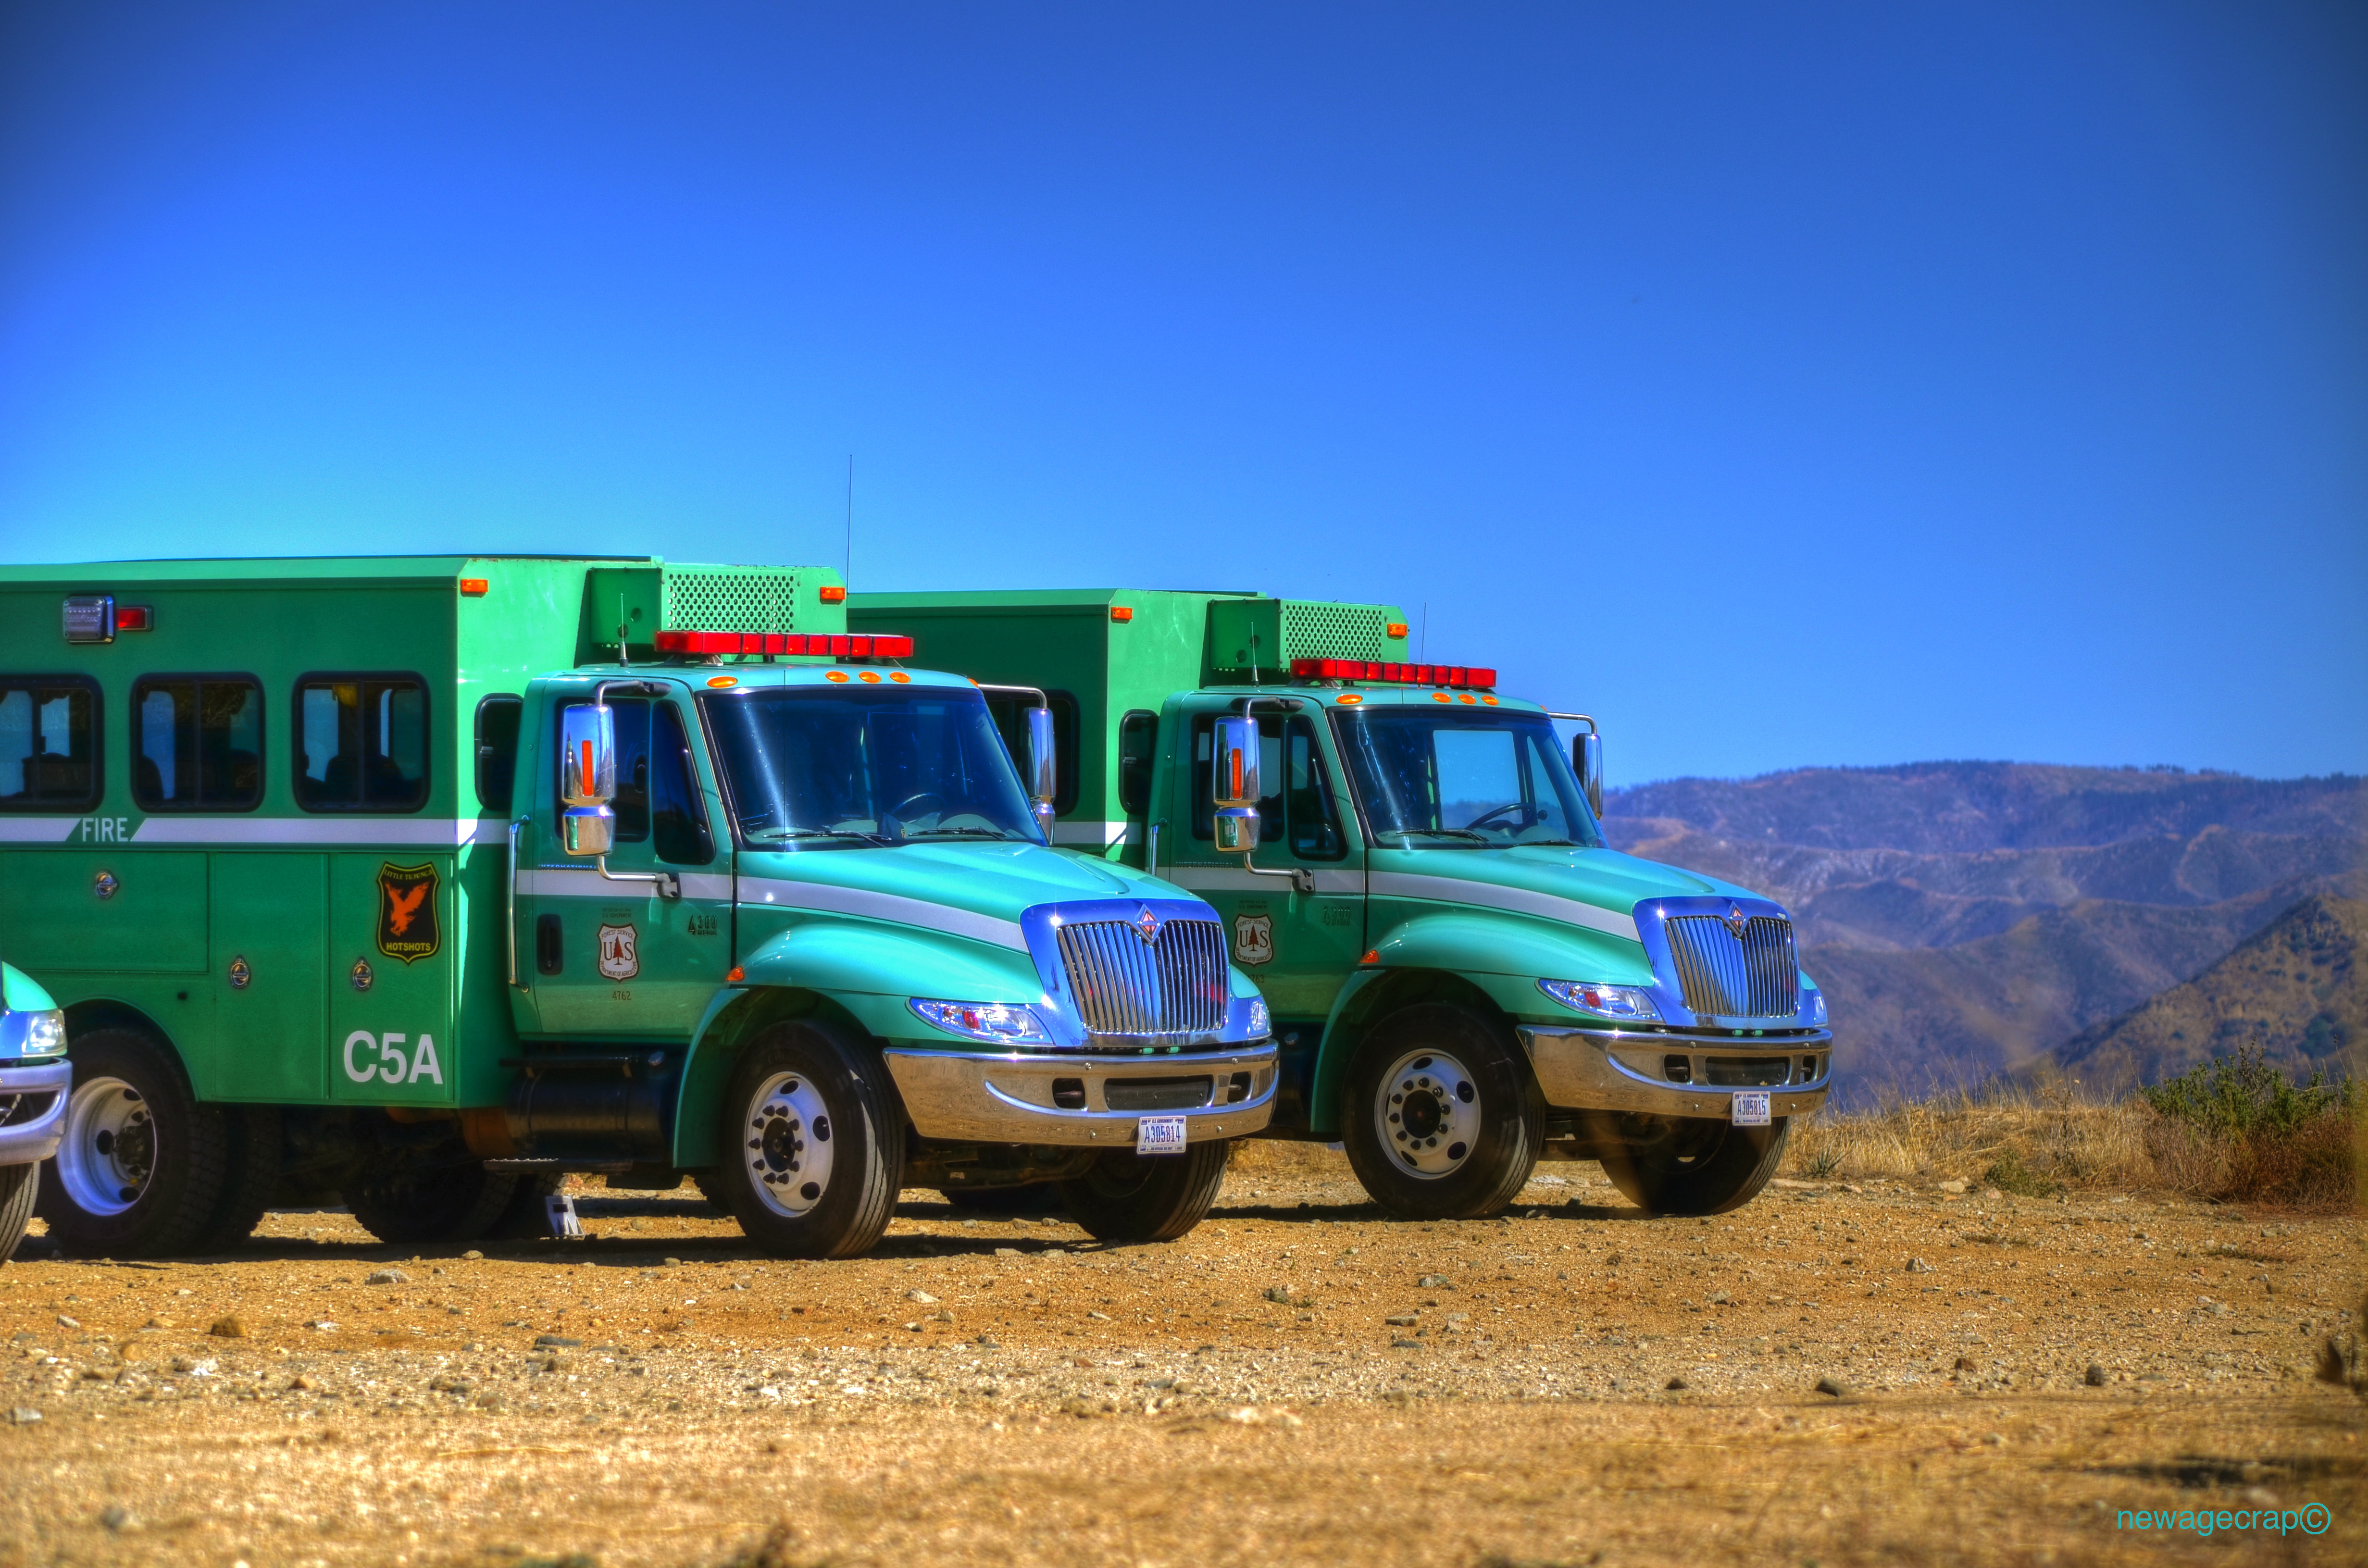
car, transport, truck, vehicle, losangeles, sanfernandovalley, santaclarita, santaclaritavalley, hotshots, usgovernment, usforestservice, fireequipment, littletujungahotshots, off road vehicle, off roading